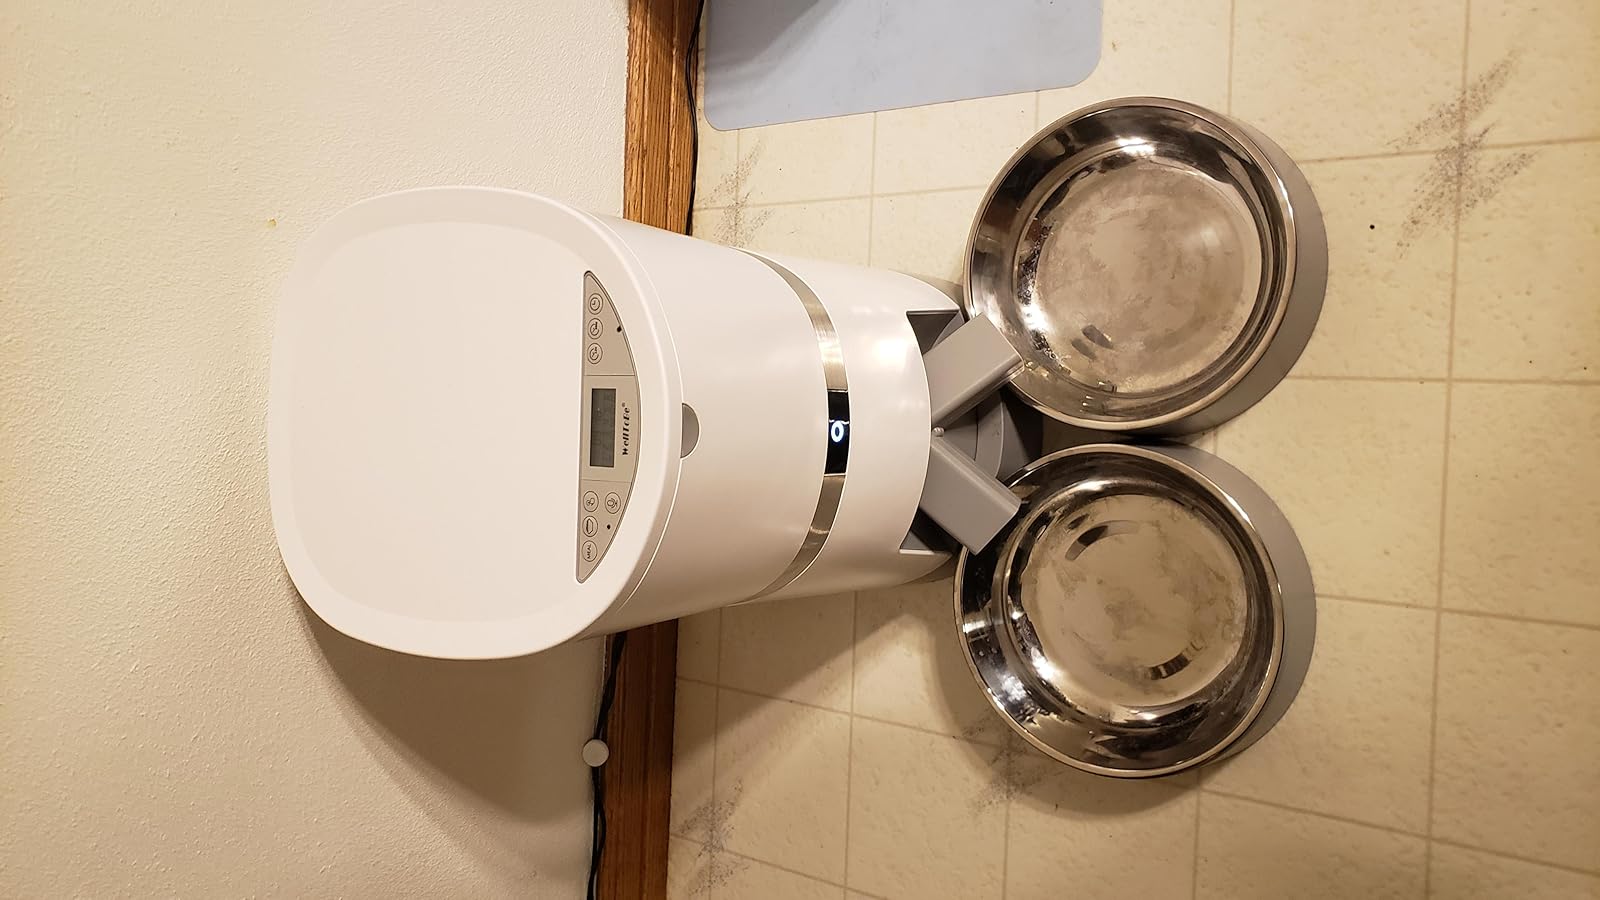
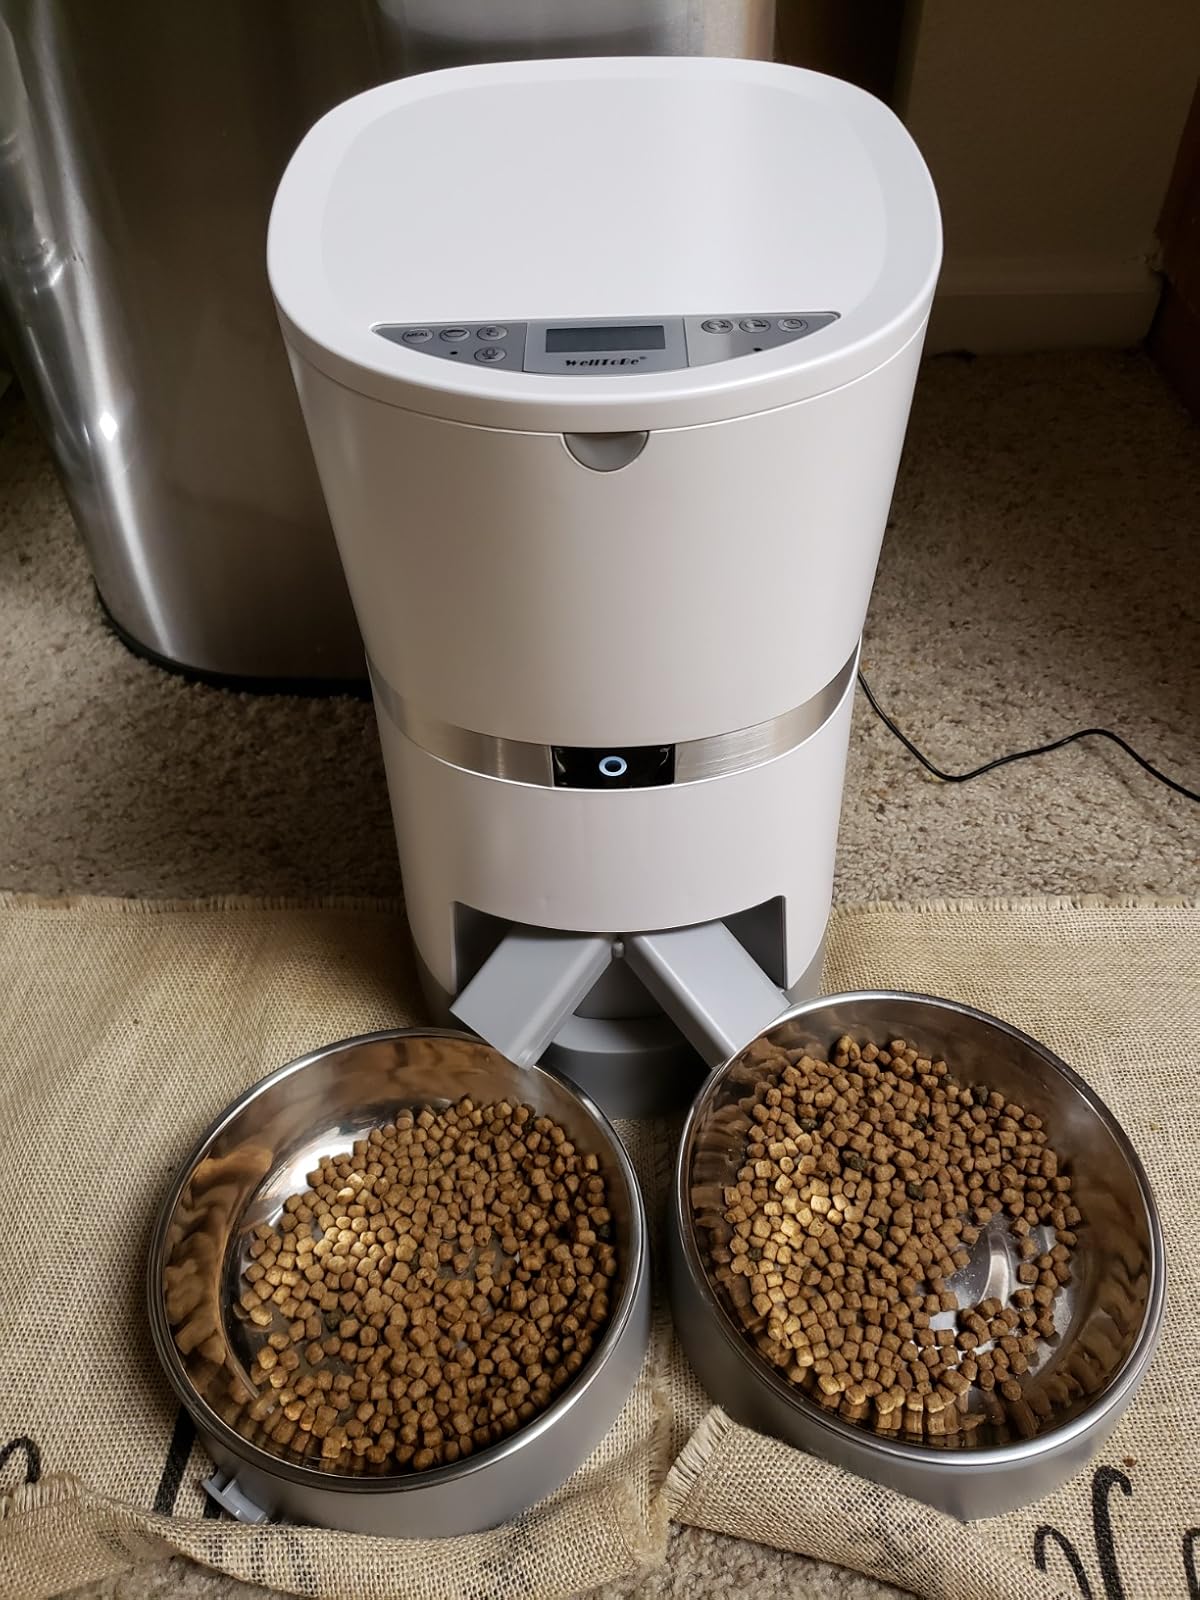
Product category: items_feeder
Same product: yes